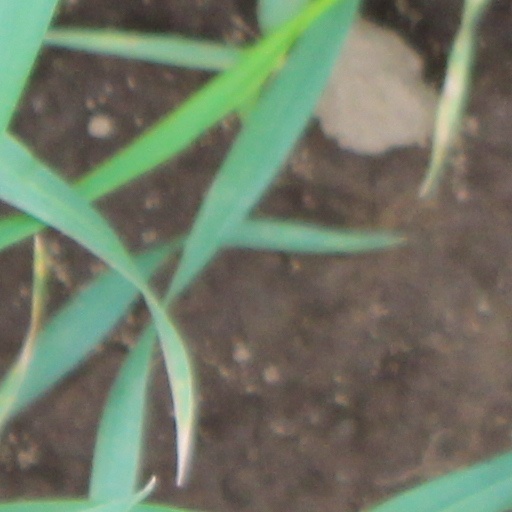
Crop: wheat